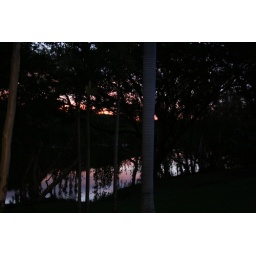
Sunset over the river from the back fence